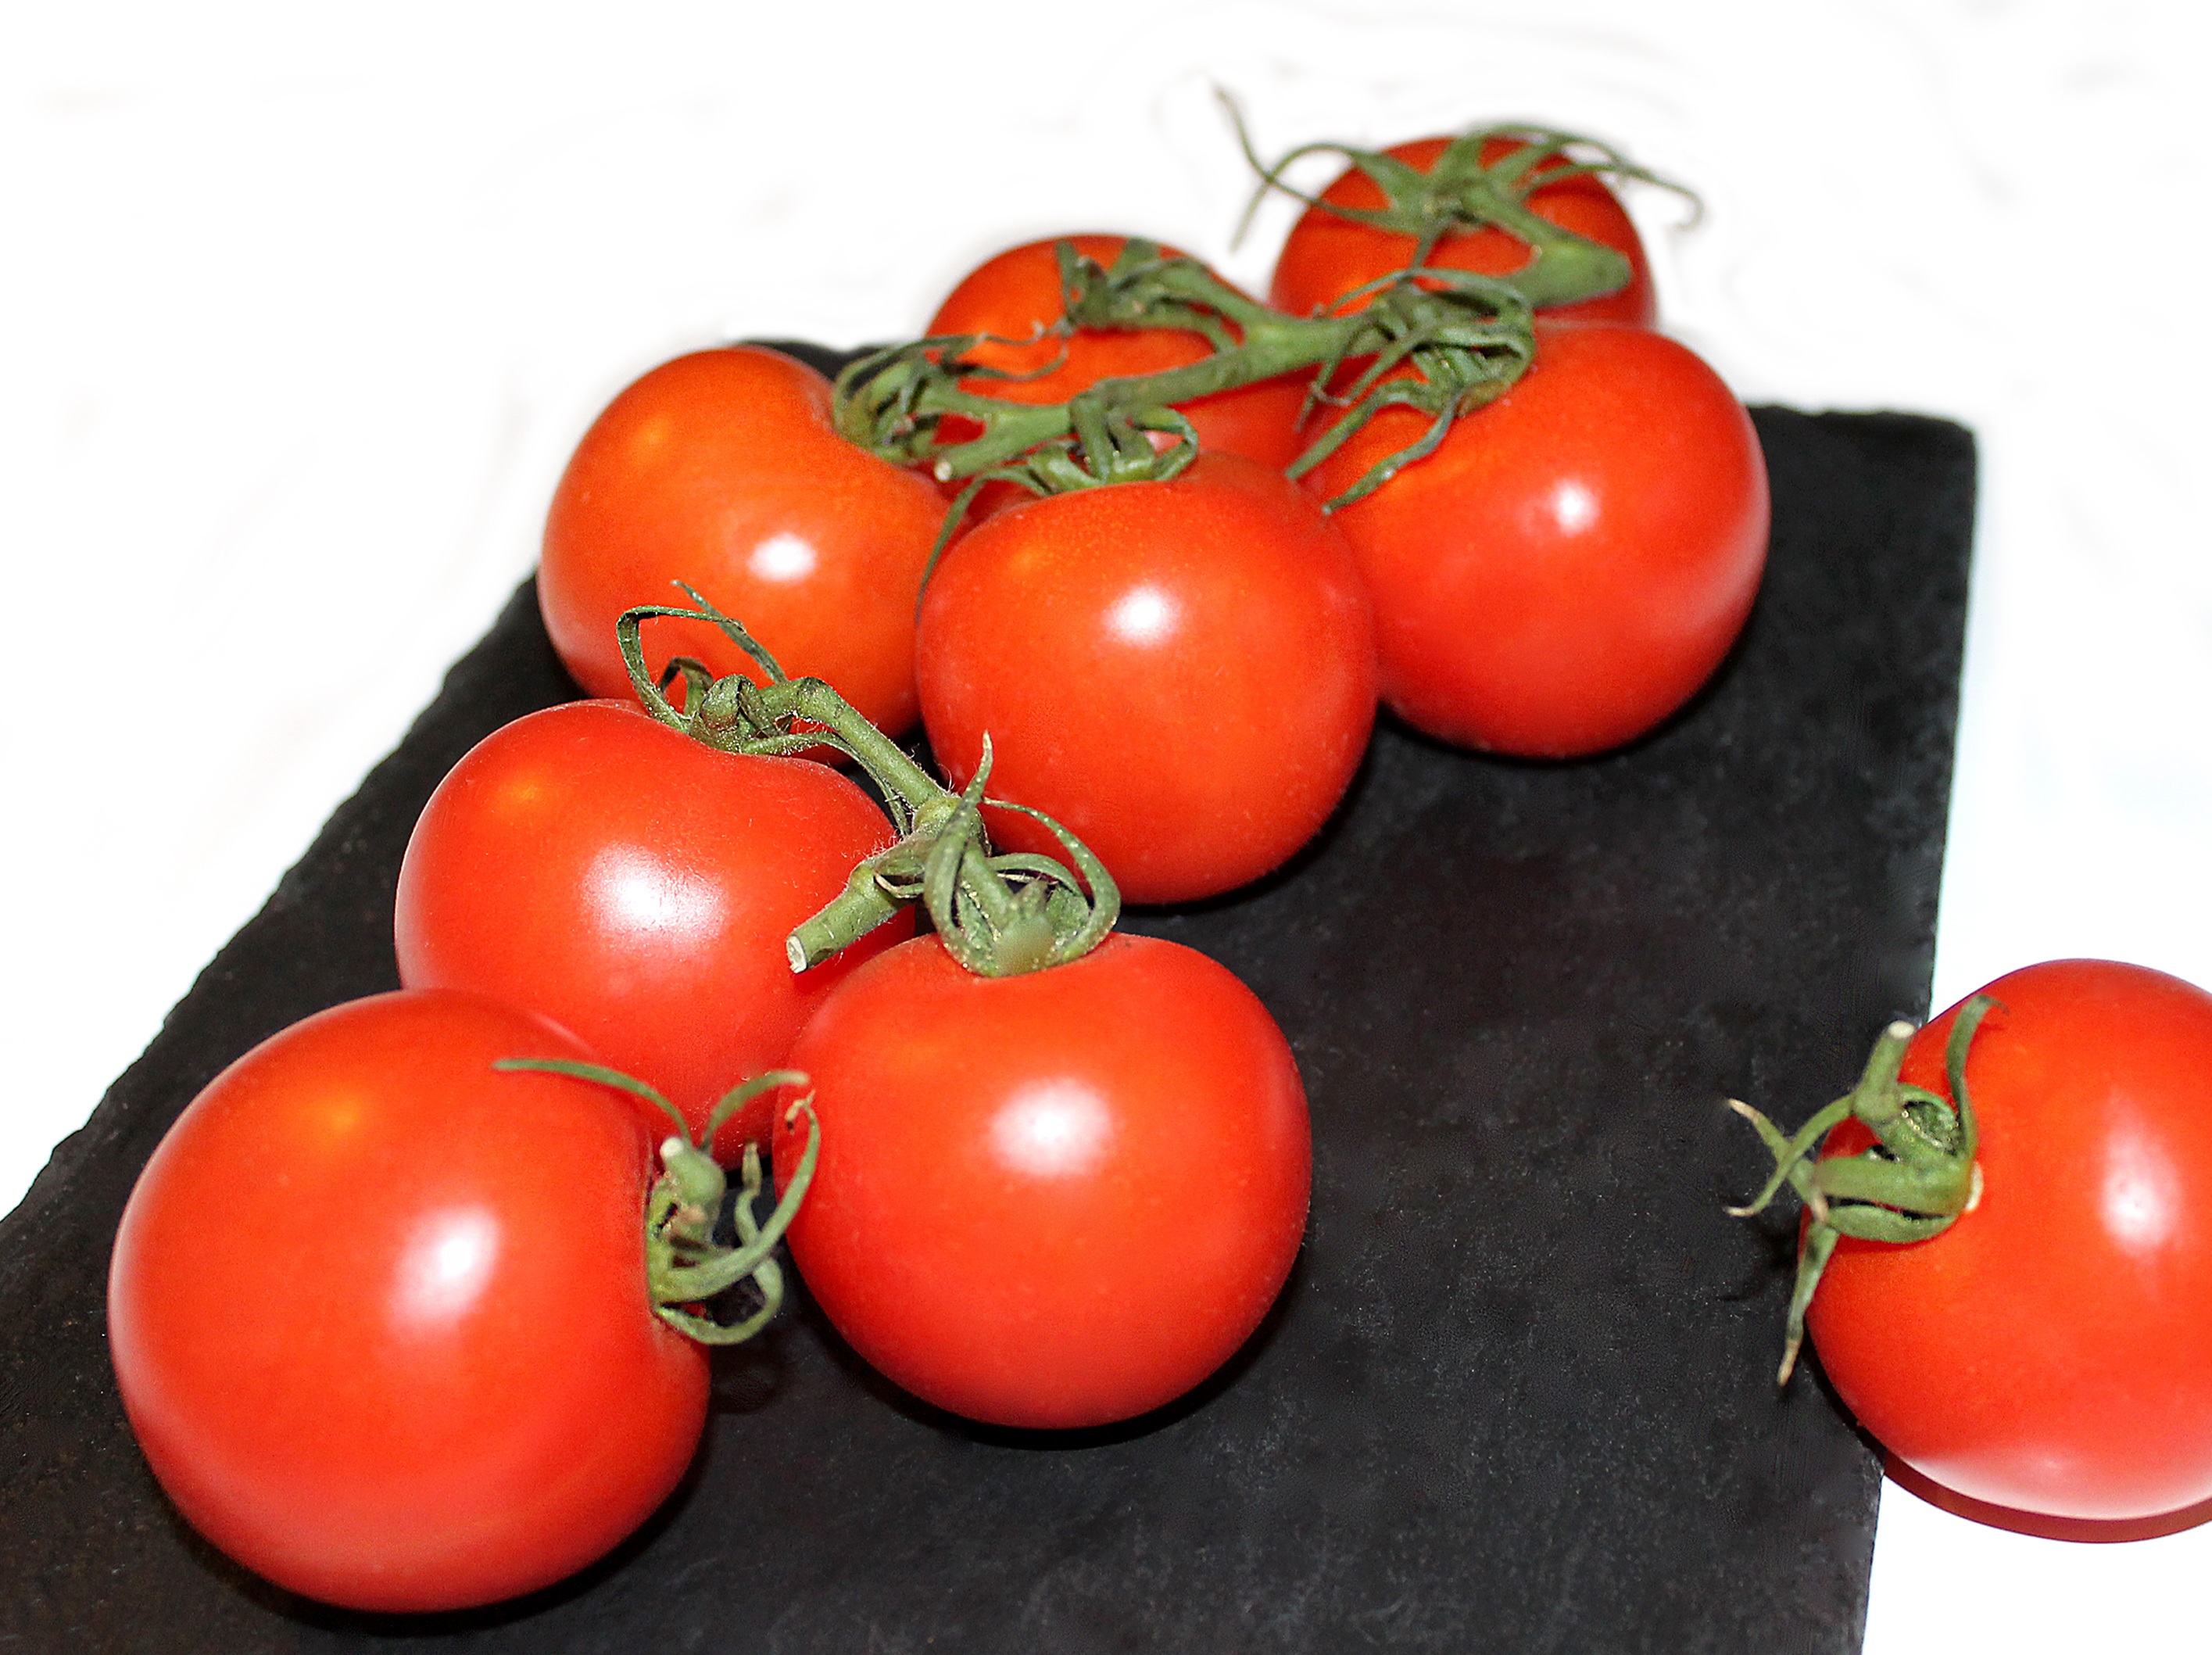
plant, fruit, food, produce, vegetable, tomato, vegetables, tomatoes, flowering plant, plum tomato, land plant, potato and tomato genus, tomatoes on the vine